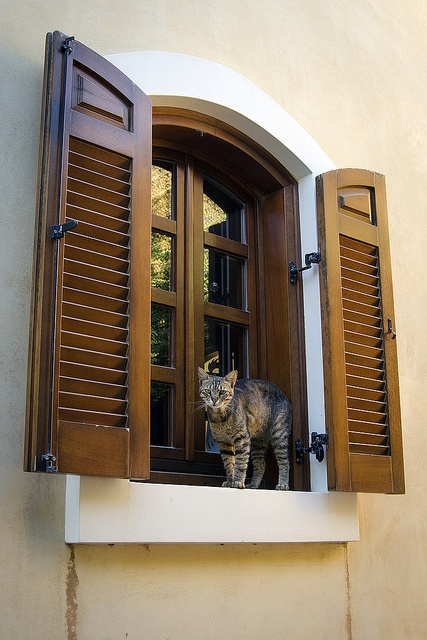
a cat that is standing in a window sill
A cat standing on the outside ledge of a window.
A striped cat perches on a window ledge.
A cat with an alert look sitting on a window pane.
a cat is standing next to a window